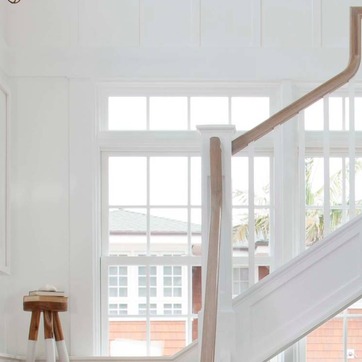
Material: glass